Ship

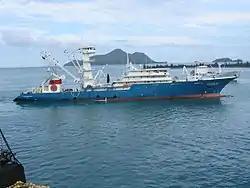
"Albatun Dos", a tuna boat at work near Victoria, Seychelles

Merchant ships are ships used for commercial purposes and can be divided into four broad categories: fishing vessels, cargo ships, passenger ships, and special-purpose ships. The UNCTAD review of maritime transport categorizes ships as: oil tankers, bulk (and combination) carriers, general cargo ships, container ships, and "other ships", which includes "liquefied petroleum gas carriers, liquefied natural gas carriers, parcel (chemical) tankers, specialized tankers, reefers, offshore supply, tugs, dredgers, cruise, ferries, other non-cargo". General cargo ships include "multi-purpose and project vessels and roll-on/roll-off cargo".